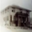
Label: house